Sigurd

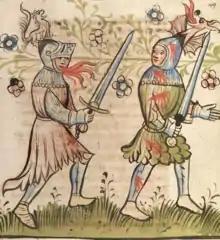
Dietrich and Siegfried from a 15th-century manuscript of the "Rosengarten zu Worms"

In the "Rosengarten zu Worms" (c. 1250), Siegfried is betrothed to Kriemhild and is one of the twelve heroes who defends her rose garden in Worms. Kriemhild decides that she would like to test Siegfried's mettle against the hero Dietrich von Bern, and so she invites him and twelve of his warriors to fight her twelve champions. When the fight is finally meant to begin, Dietrich initially refuses to fight Siegfried on the grounds that the dragon's blood has made Siegfried's skin invulnerable. Dietrich is convinced to fight Siegfried by the false news that his mentor Hildebrand is dead and becomes so enraged that he begins to breathe fire, melting Siegfried's protective layer of horn on his skin. He is thus able to penetrate Siegfried's skin with his sword, and Siegfried becomes so afraid that he flees to Kriemhild's lap. Only the reappearance of Hildebrand prevents Dietrich from killing Siegfried.